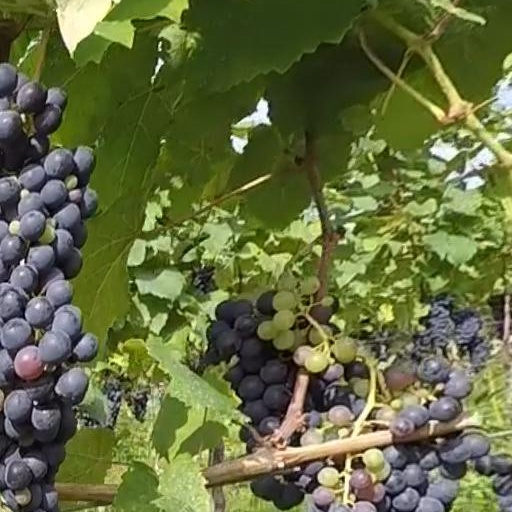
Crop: grape